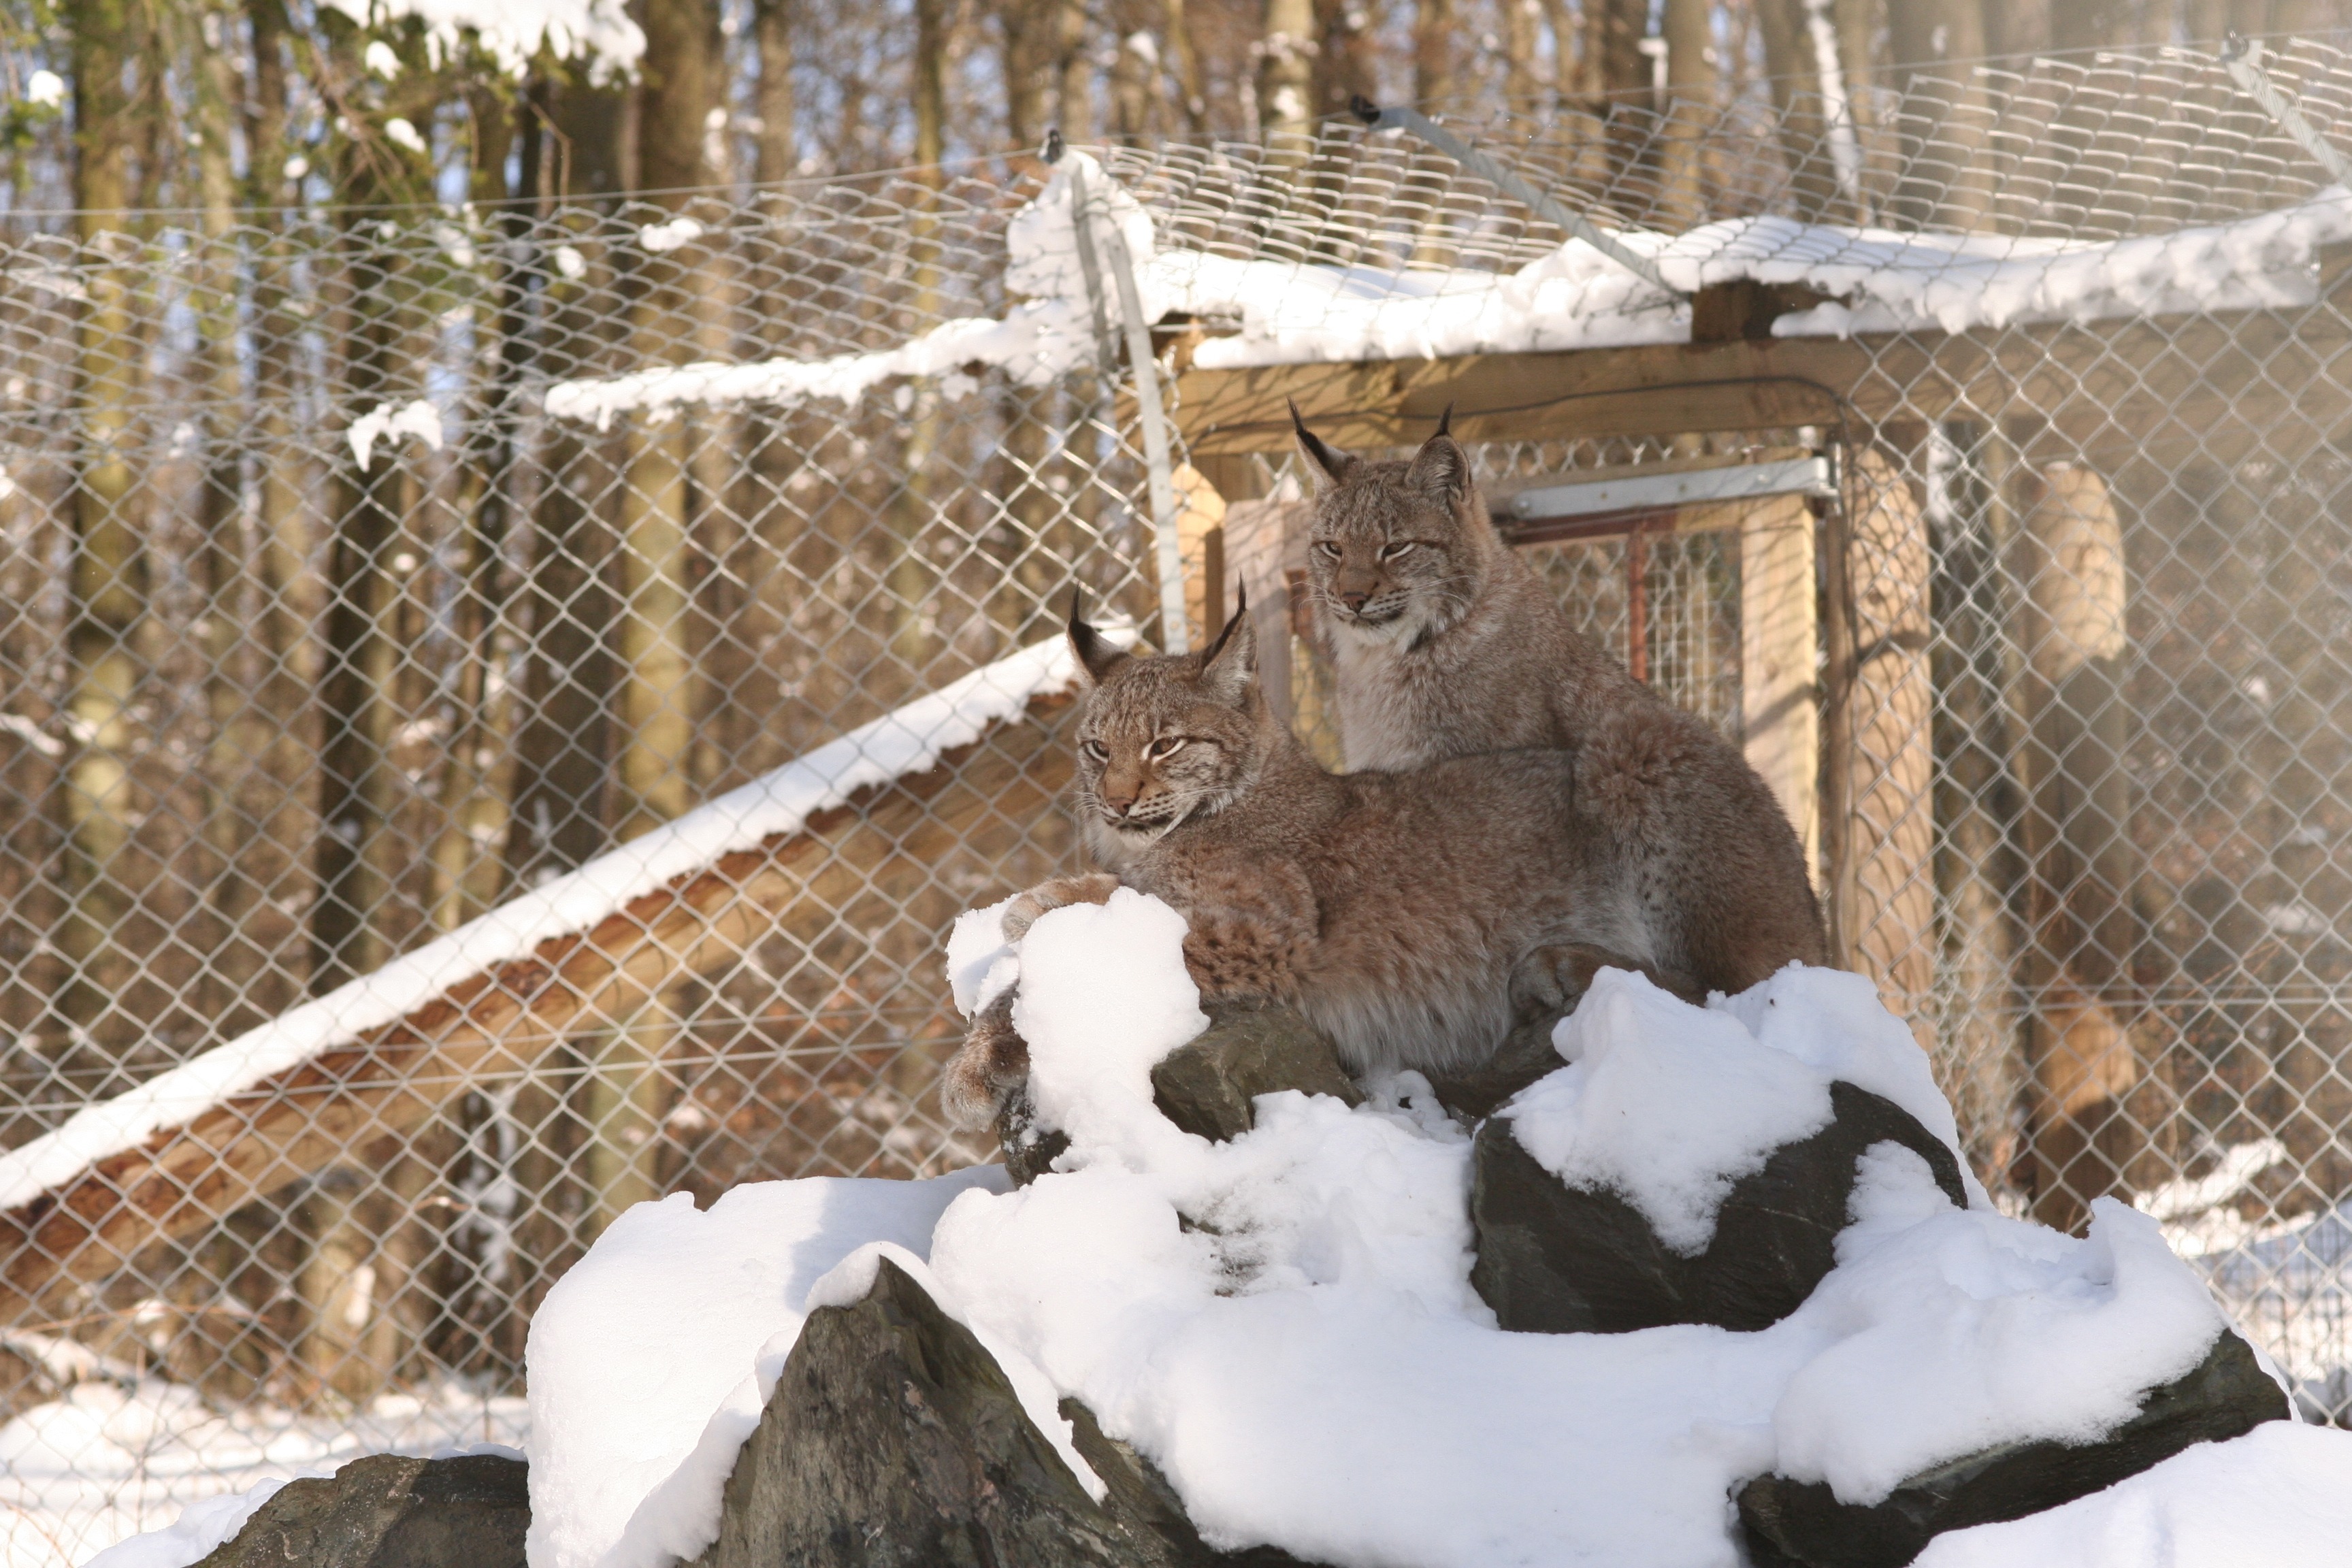
snow, winter, wildlife, zoo, cat, weather, animals, mammals, lynx, attention, wildcat, felidae, eurasischer lynx, lynx lynx, halbw chsig